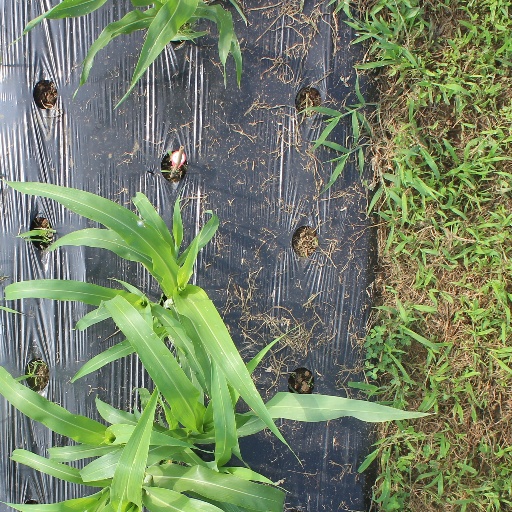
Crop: sorghum